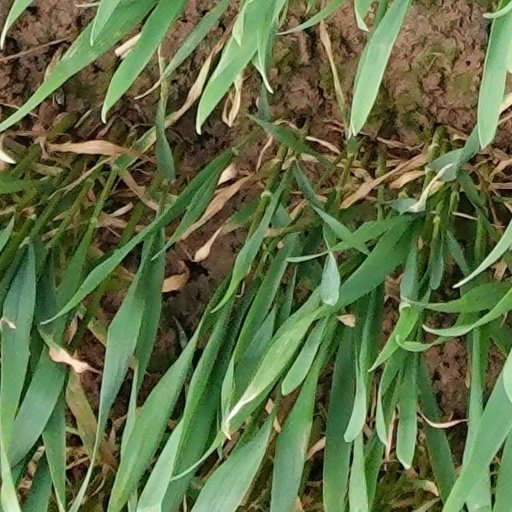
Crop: wheat